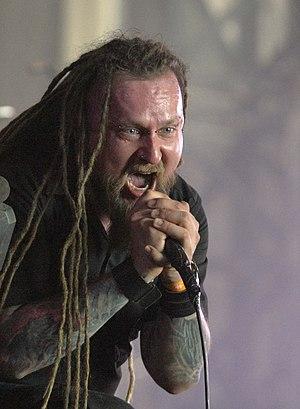
Rafał «
Decapitated est un groupe de death metal technique polonais, originaire de Krosno. Ils pratiquent un style brutal et technique largement influencé par l'un des piliers mondiaux du death metal, Cannibal Corpse. Le groupe comprend le guitariste, fondateur et compositeur Wacław Vogg Kiełtyka, le chanteur Rafał Piotrowski, le bassiste Paweł Pasek, et le batteur Michał Łysejko.